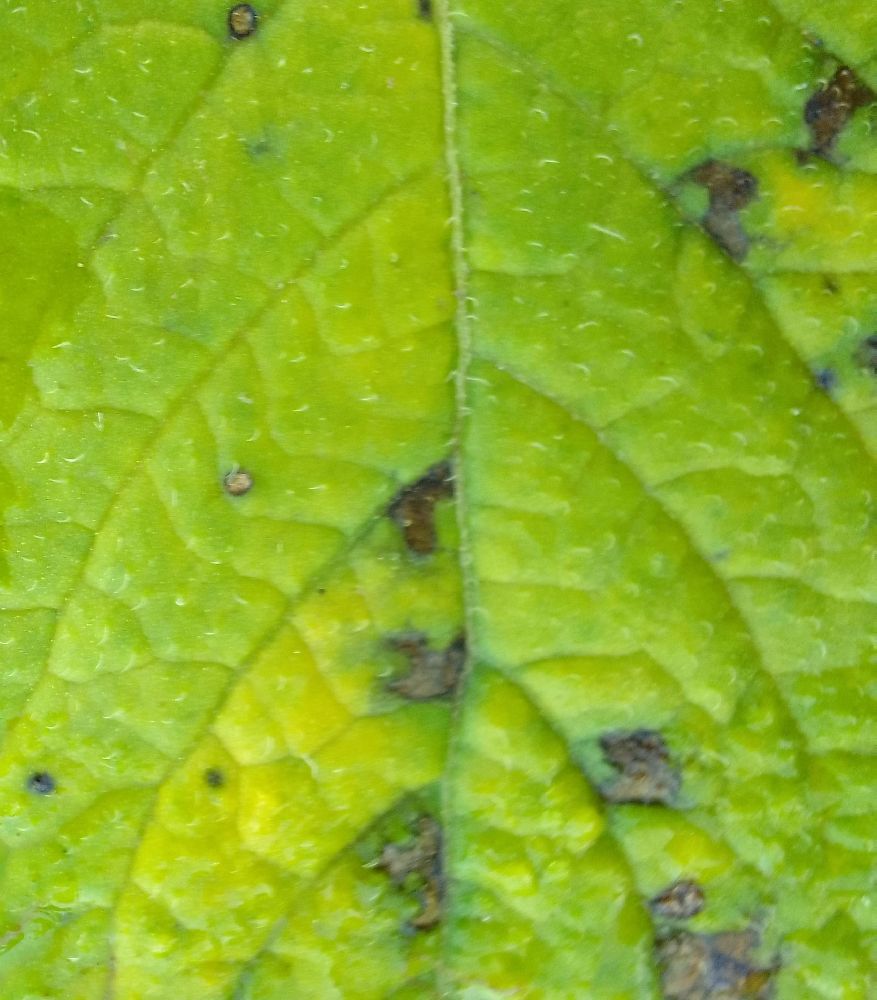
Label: Early blight